Billy Trumble

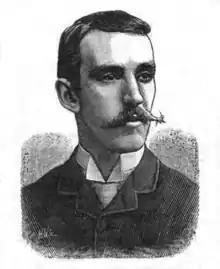
Trumble in 1886

John William Trumble (16 September 1863 – 17 August 1944) was an Australian cricketer who played in seven Tests between 1885 and 1886. He was the older brother of the Test cricketer Hugh Trumble and the senior Australian public servant Thomas Trumble.